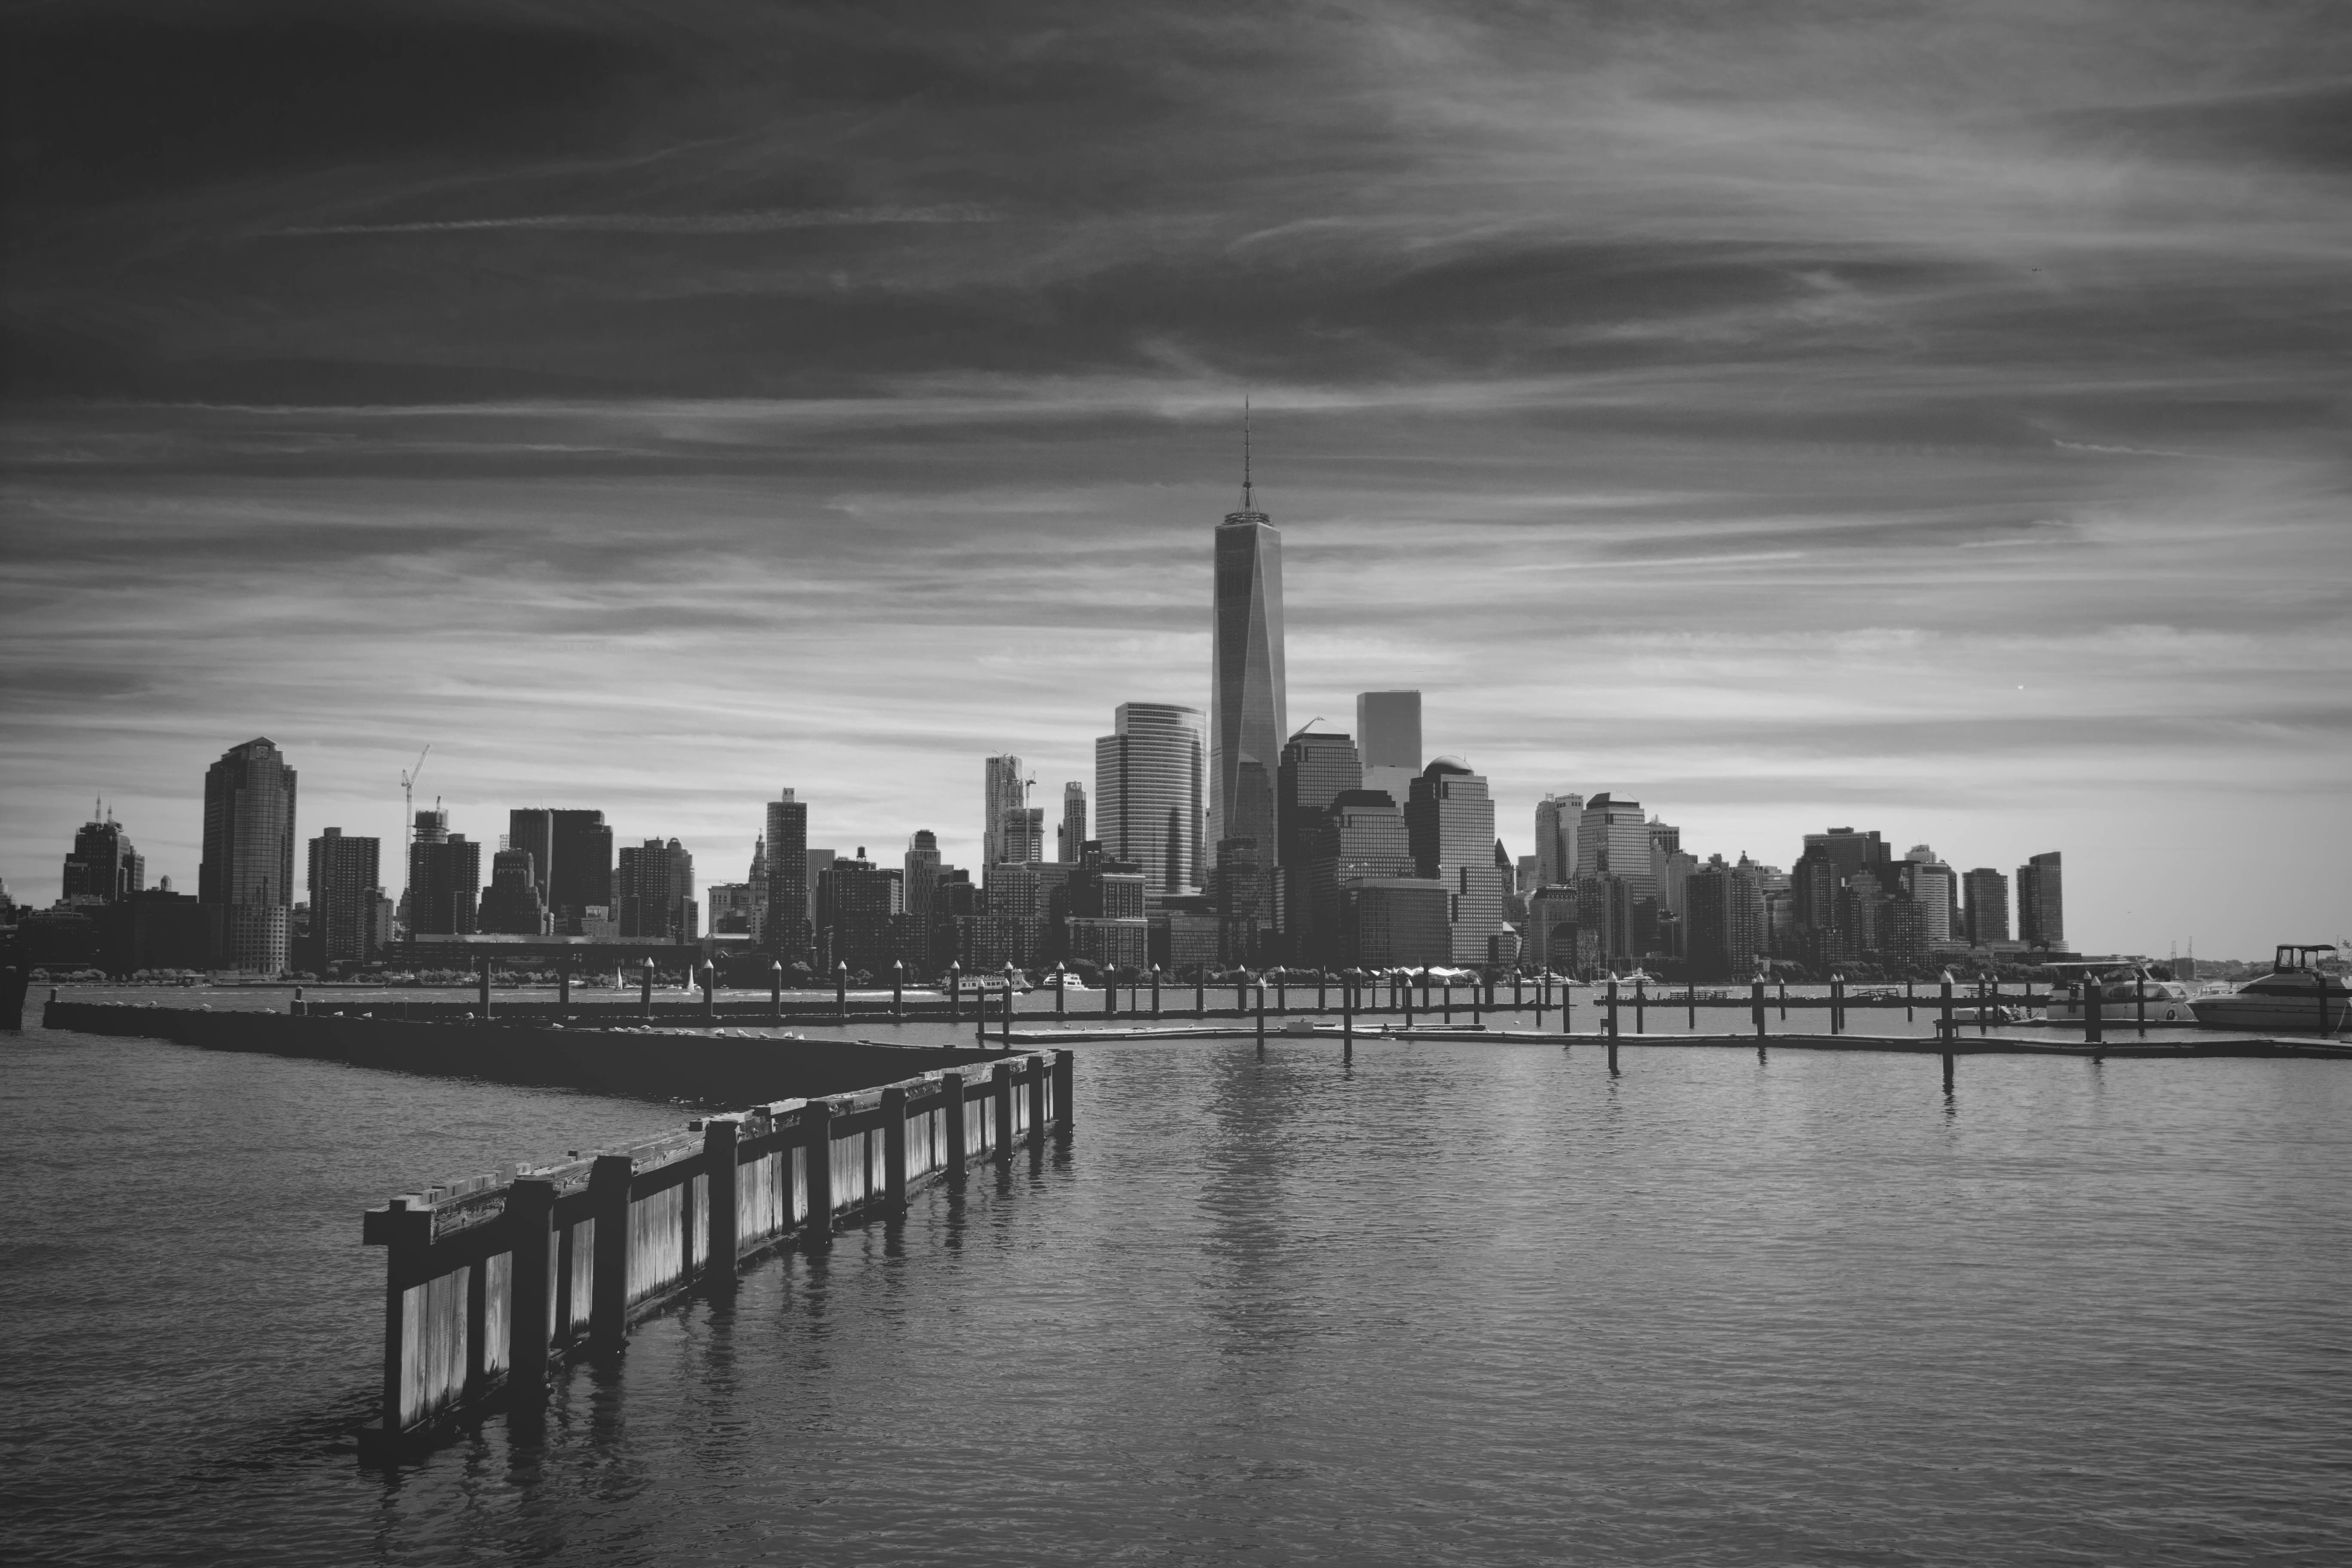
horizon, black and white, skyline, photography, dawn, city, skyscraper, cityscape, downtown, dusk, evening, reflection, landmark, monochrome, metropolis, urban area, monochrome photography, geographical feature, atmospheric phenomenon, human settlement